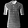
Label: T - shirt / top